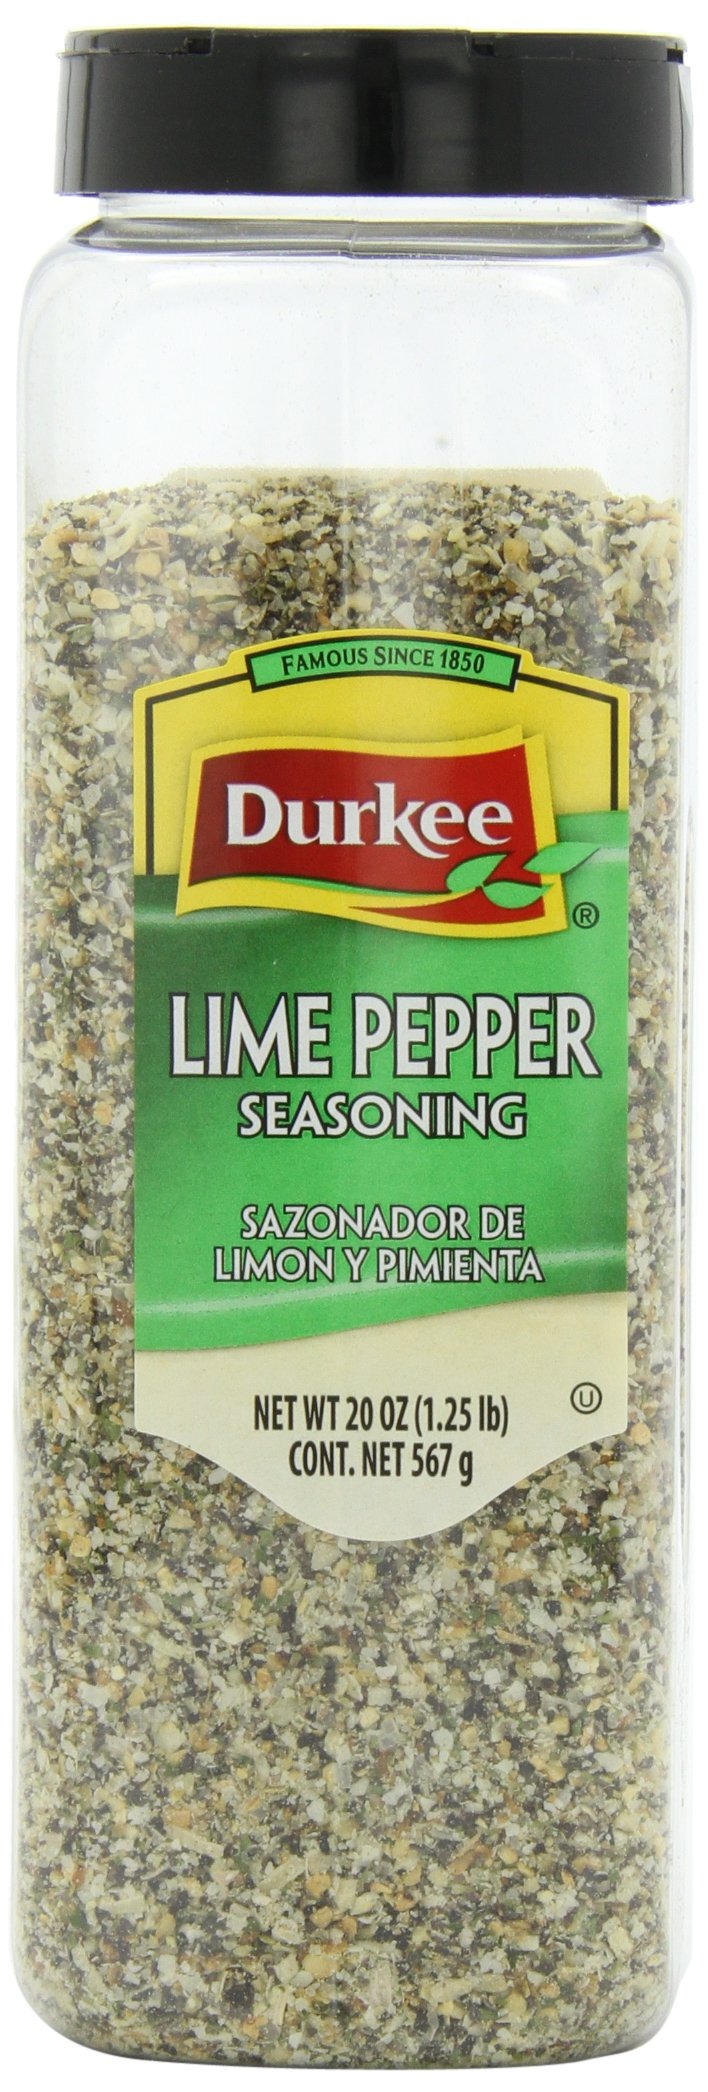
Item Name: Durkee Lime Pepper Seasoning, 20-Ounce
Bullet Point 1: Chunky grind with larger pieces of onion and garlic and parsley
Bullet Point 2: A refreshing combination of lime and bold black pepper
Bullet Point 3: Great on vegetables, rice and salads
Bullet Point 4: Add sizzle to steaks, chops, chicken and shrimp
Bullet Point 5: Delicious in marinades
Value: 20.0
Unit: ounce

Price: 29.99